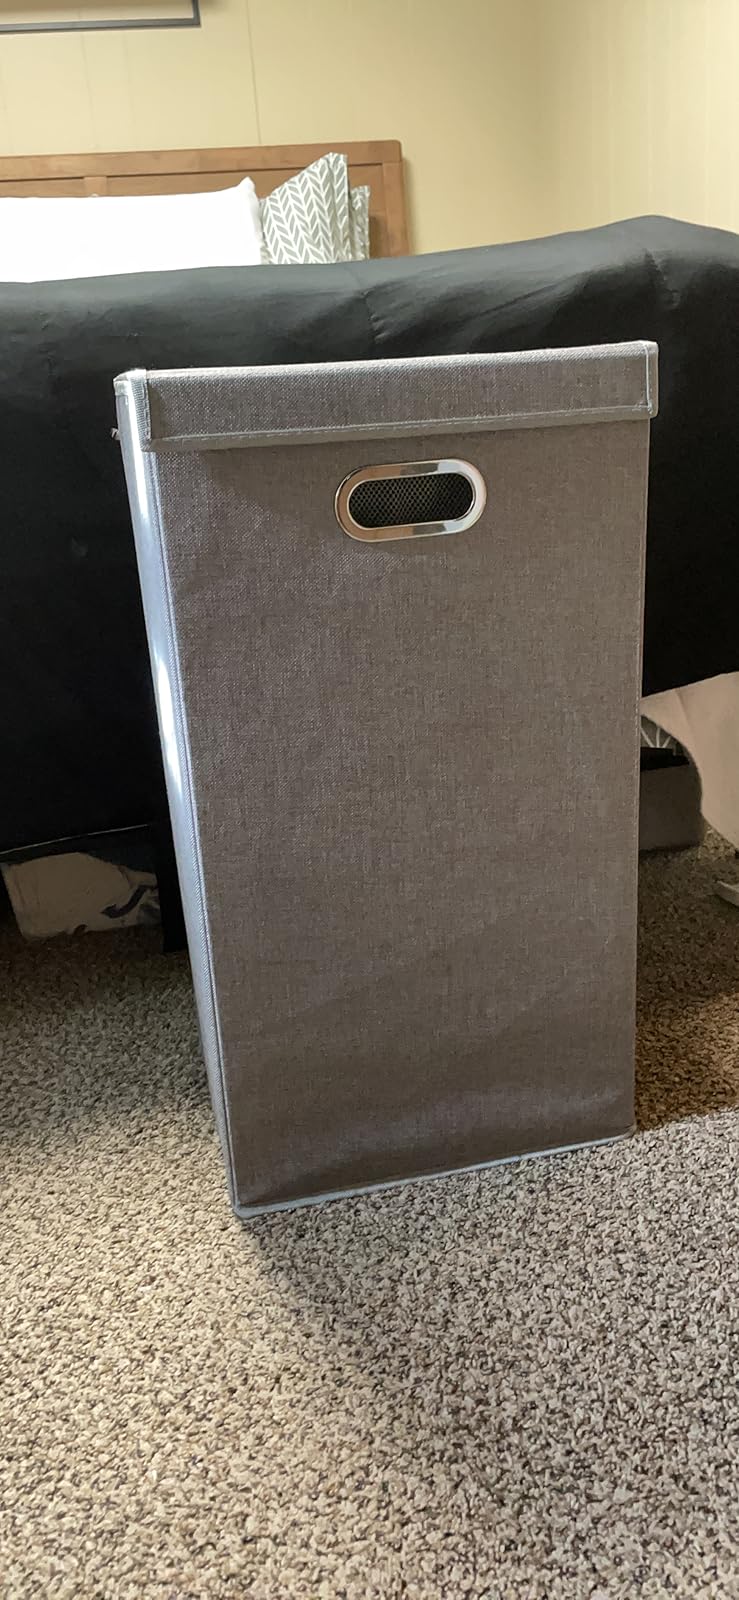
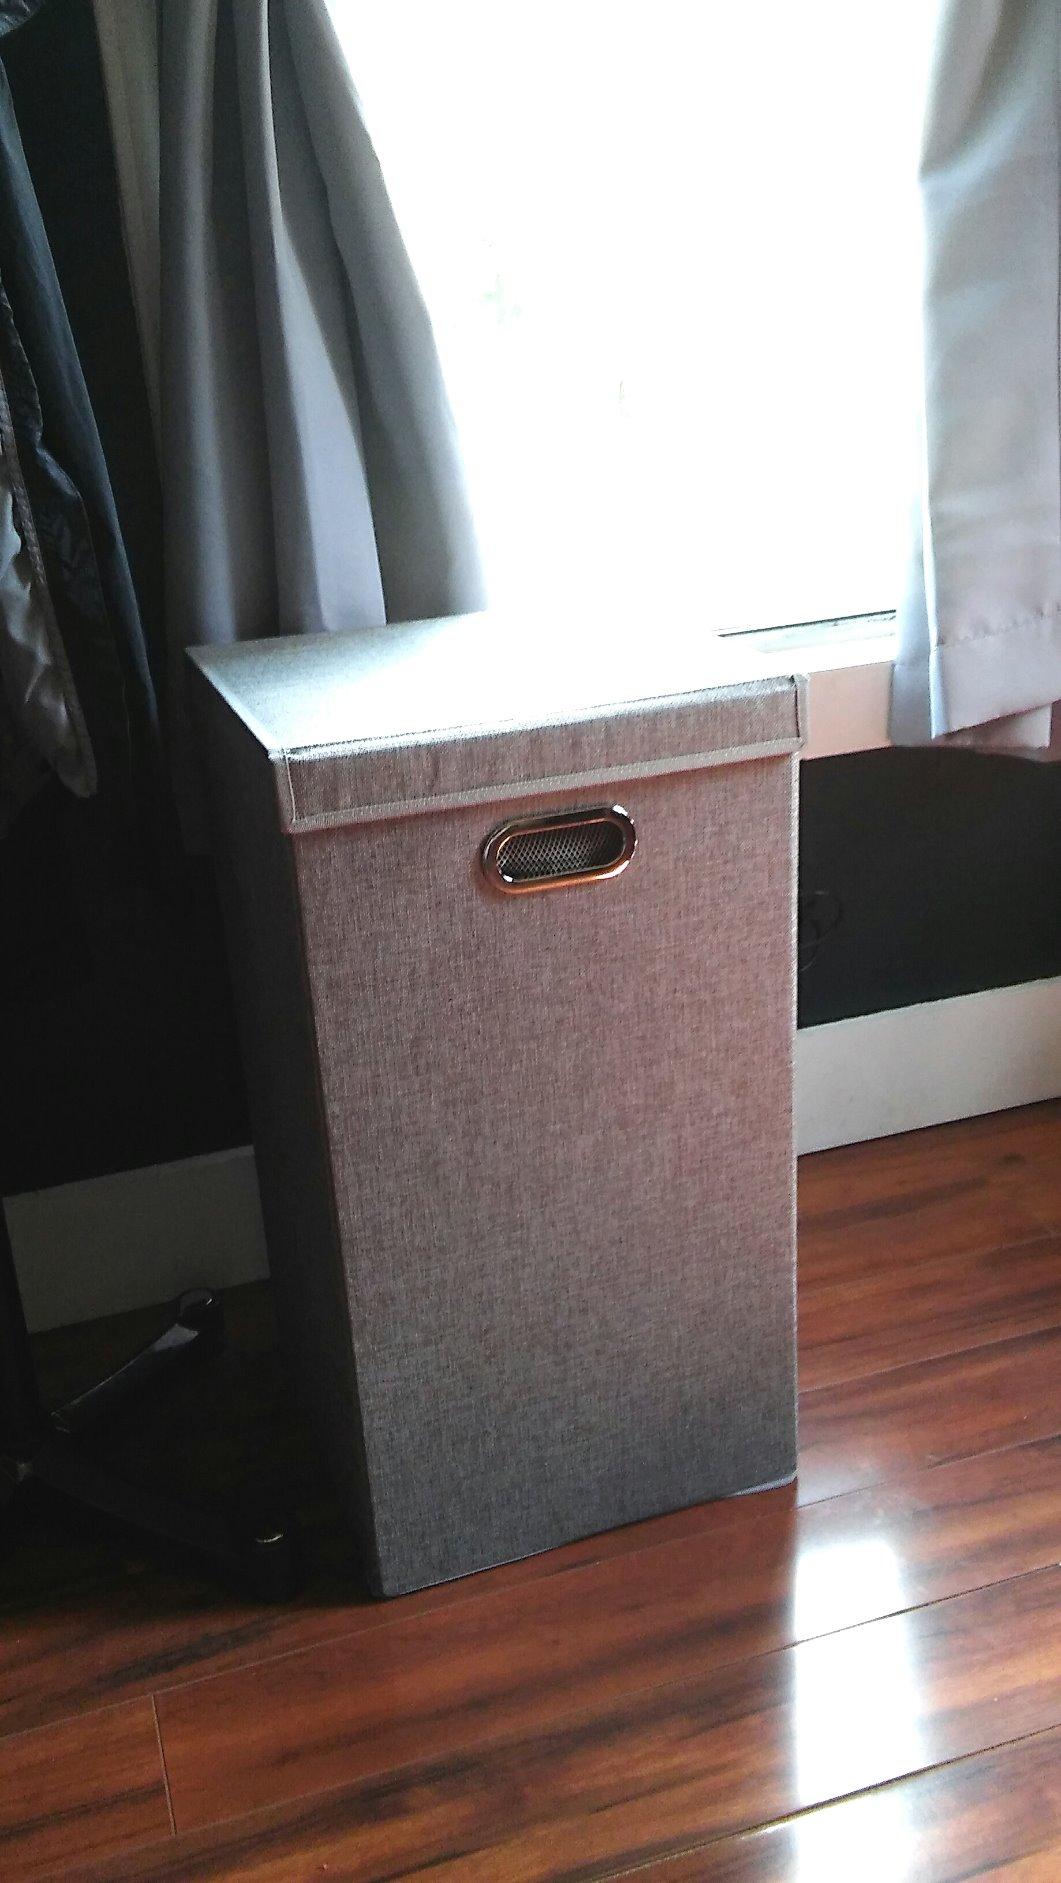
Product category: items_hamper
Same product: yes